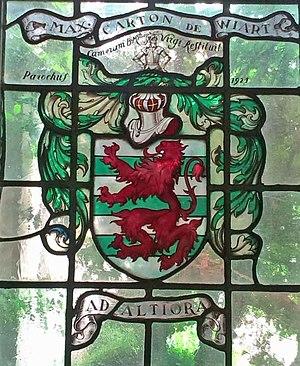
Maxime Carton de Wiart
Maxime Antoine Carton de Wiart, né le 11 février 1875 à Ixelles et mort à Uccle le 30 janvier 1944, curé de Notre Dame de l'abbaye de la Cambre et Saint-Philippe de Néri, nommé en 1921, aumônier au 1ᵉʳ régiment de Guides, fut l’un des grands artisans de la restauration de l’abbaye de la Cambre durant l’entre-deux-guerres. Il est inhumé dans le préau du cloître de la Cambre en date du 8 février 1944.
L'église Notre-Dame de la Cambre est devenue, depuis 1927, l'église paroissiale Notre-Dame de la Cambre et Saint-Philippe Néri.
Liste exhaustive des abbesses de l'abbaye de la Cambre.